Terry Goulet

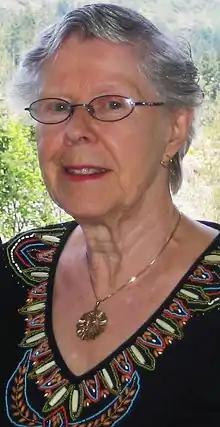
Terry Goulet in 2008

Marie Therese “Terry” Goulet is a Canadian historian who has written and spoken extensively on the subject of the Canadian aboriginal group the Métis. With her husband George who is Métis, Goulet has been an advocate for Métis identity in Canada and for the exoneration of early Canadian and Métis politician Louis Riel. In January 2018, Goulet was honored as an “exemplary citizen” by the Canadian government.